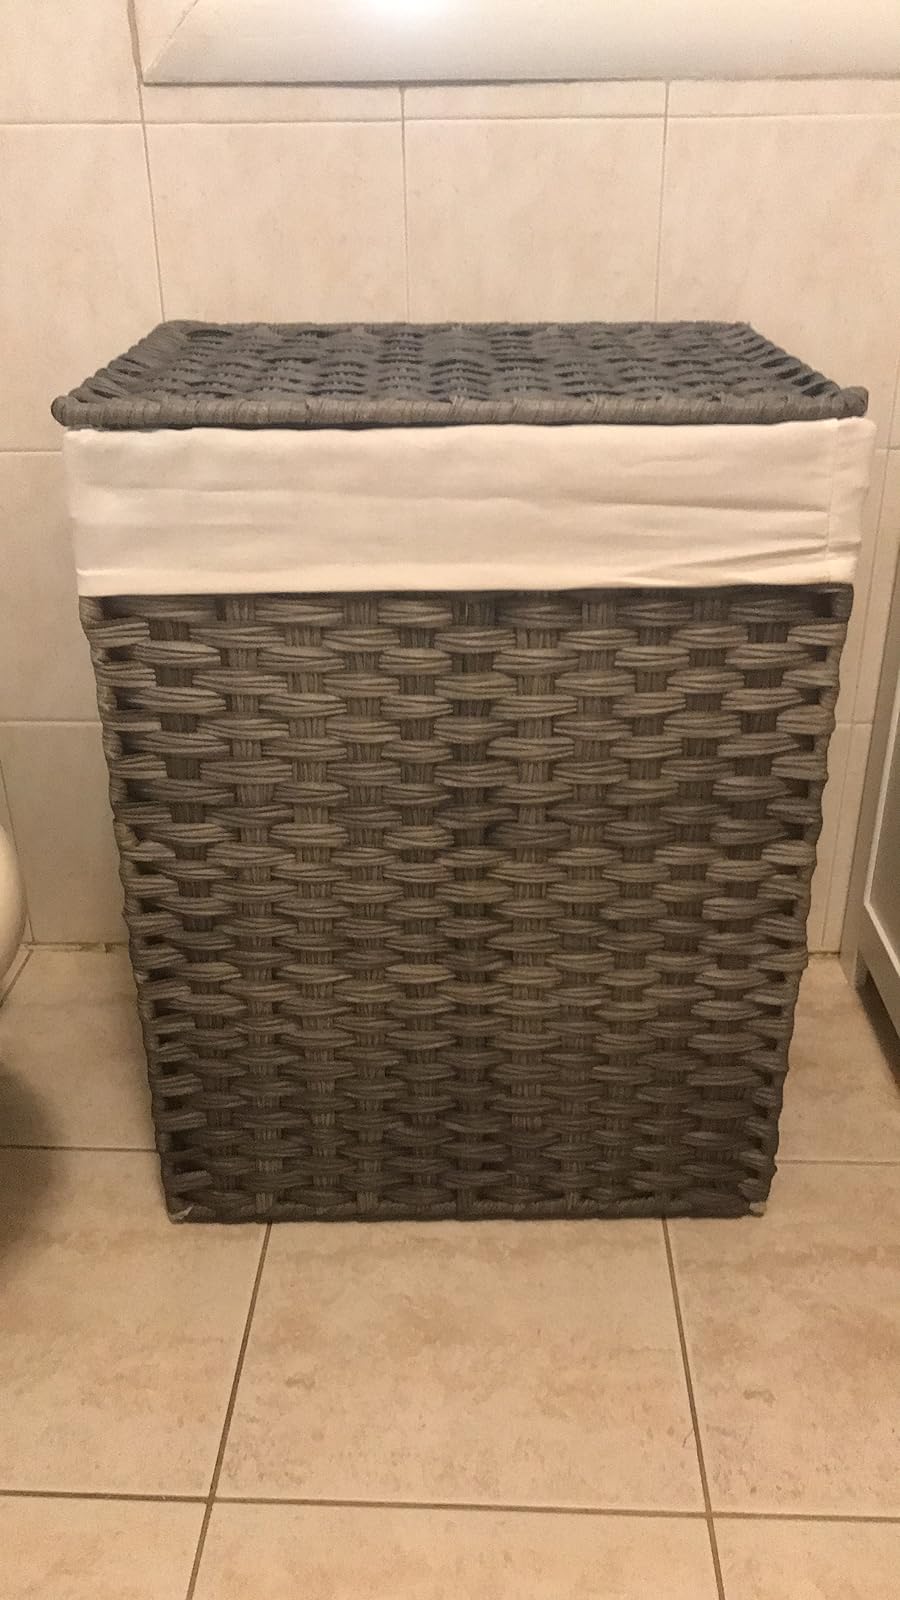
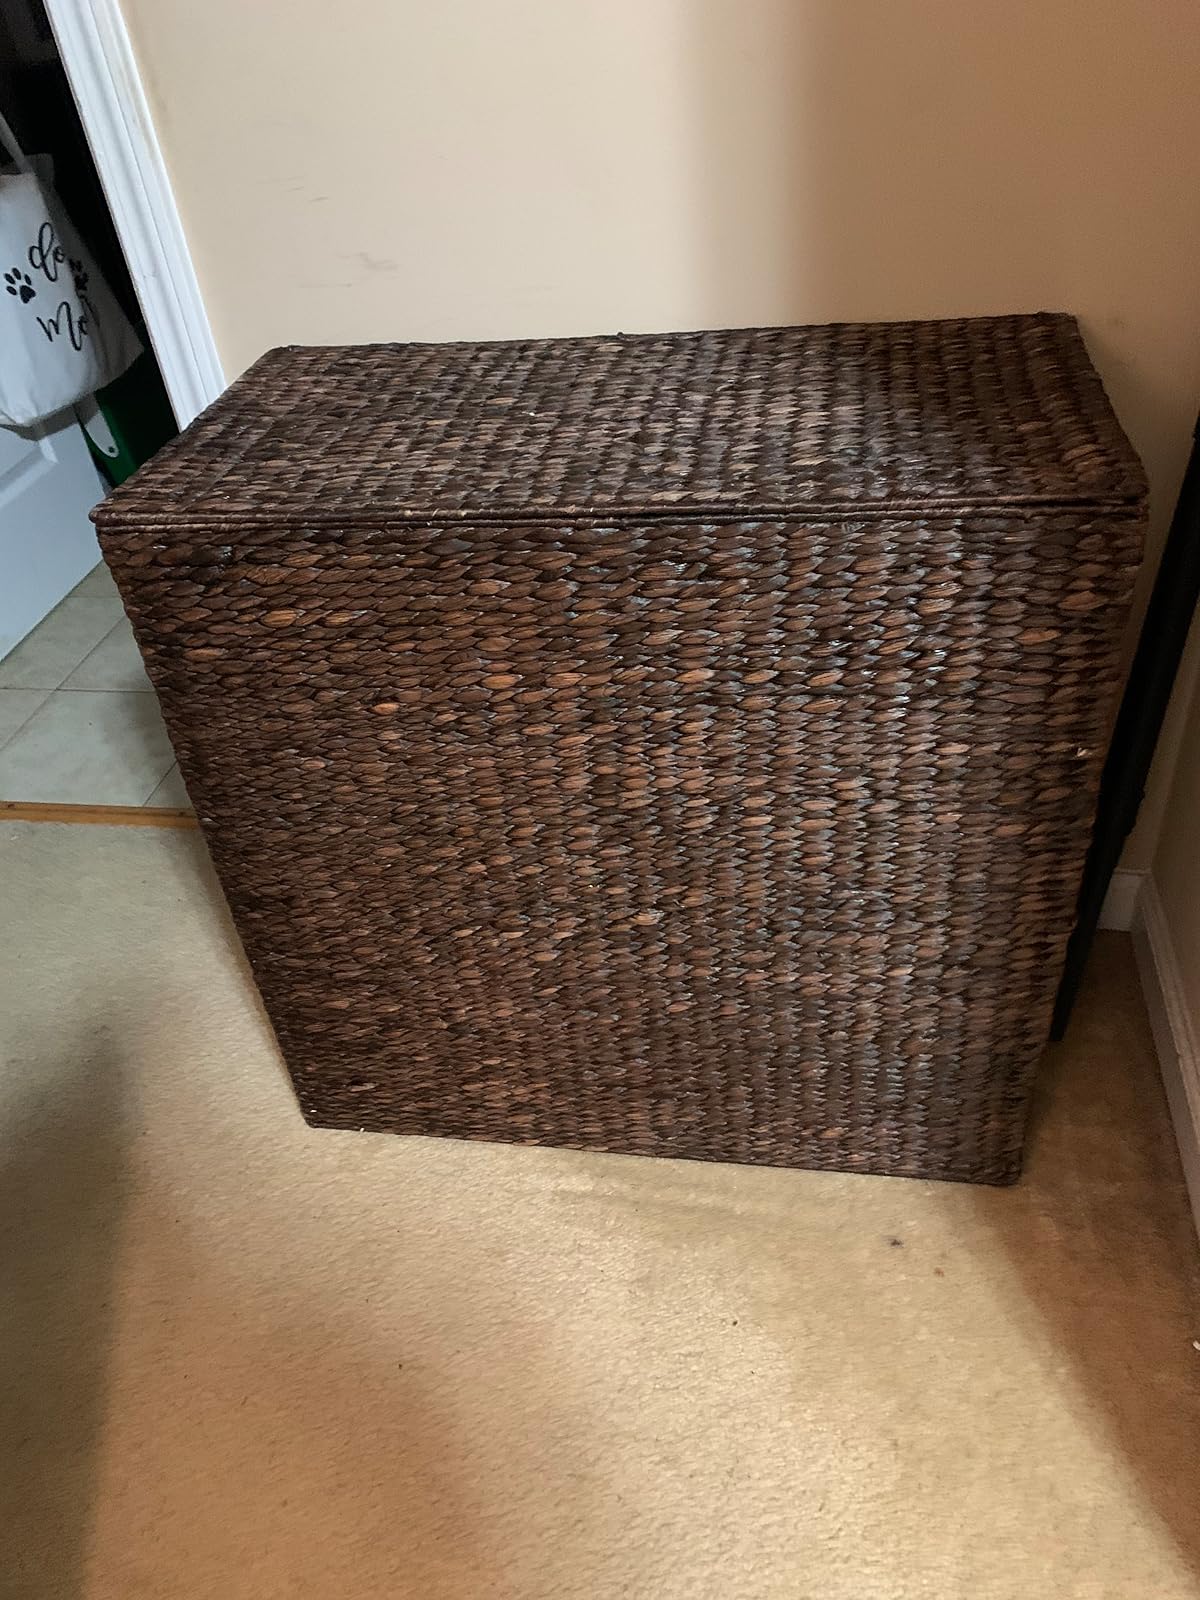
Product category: items_hamper
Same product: no